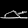
Label: Sandal